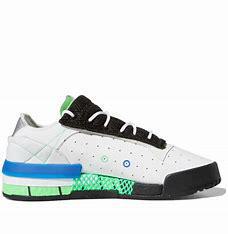
Brand: adidas
Model: originals Adidas Originals Rivalry Rm